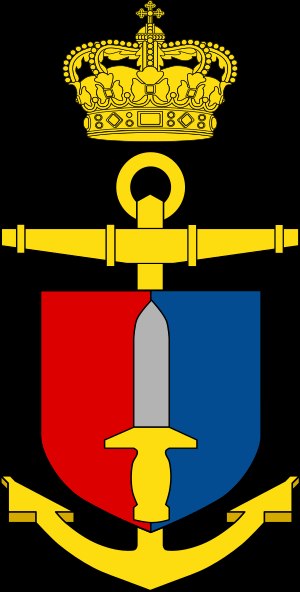
Frømandskorpset
Frømandskorpsets logo
Frømandskorpset er en specialoperationsstyrke, der er uddannet til at varetage særligt krævende opgaver på og under vandet samt i kystnære landområder. Enheden er hjemmehørende på Marinestation Kongsøre ved Isefjorden og løser civile og militære opgaver i krig og fred.